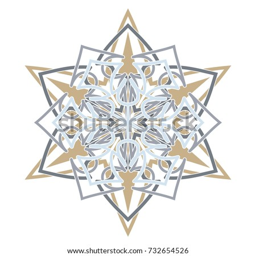
snowflake is an ornament for holidays .